English National Opera

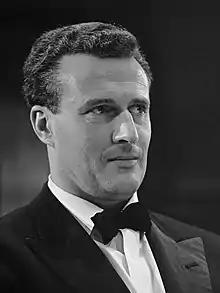
Colin Davis, musical director, 1961–65

By the late 1950s, Covent Garden was gradually abandoning its policy of productions in the vernacular; such singers as Maria Callas would not relearn their roles in English. This made it easier for Tucker to point up the difference between the two London opera companies. While Covent Garden engaged international stars, Sadler's Wells focused on young British and Commonwealth performers. Colin Davis was appointed musical director in succession to Gibson in 1961. The repertoire continued to mix familiar and unfamiliar operas. Novelties in Davis's time included Pizzetti's "Murder in the Cathedral", Stravinsky's "Oedipus rex", Richard Rodney Bennett's "The Mines of Sulphur" and more Janáček. Sadler's Wells's traditional policy of giving all operas in English continued, with only two exceptions: "Oedipus rex", which was sung in Latin, and Monteverdi's "L'Orfeo", sung in Italian, for reasons not clear to the press. In January 1962, the company gave its first Gilbert and Sullivan opera, "Iolanthe", with Margaret Gale in the title role, on the day on which the Savoy operas came out of copyright and the D'Oyly Carte monopoly ended. The production was well received (it was successfully revived for many seasons until 1978) and was followed by a production of "The Mikado" in May of the same year.